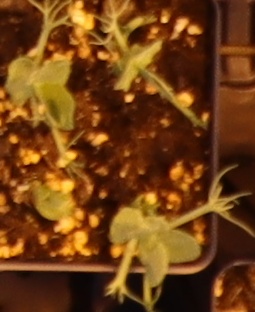
Label: Field Pea